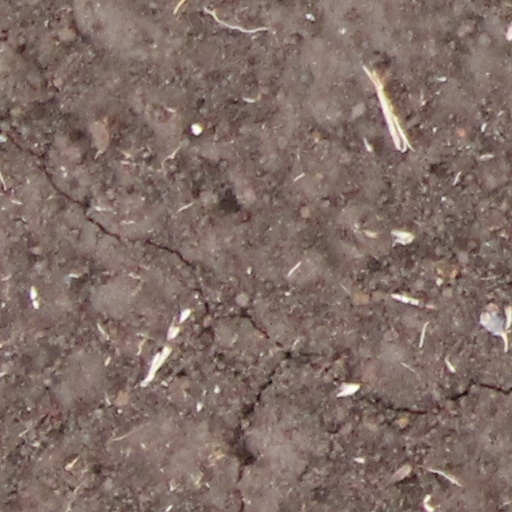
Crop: wheat